Sentinel Hotel

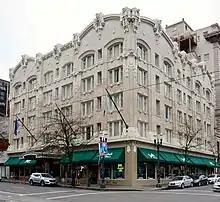
The hotel's east wing, the older of its two buildings, with the (taller) west wing in the righthand background

The Governor Hotel was sold again in 2012, to Portland-based Provenance Hotels. The company invested $6 million in renovations, and renamed the hotel the Sentinel on March 14, 2014. The name is a reference to the robot-like stone sentinel sculptures along the roofline of the east building (the former Seward Hotel).